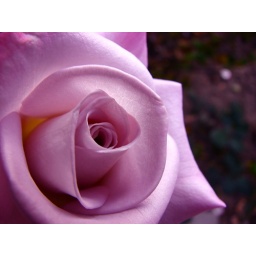
rose in pink